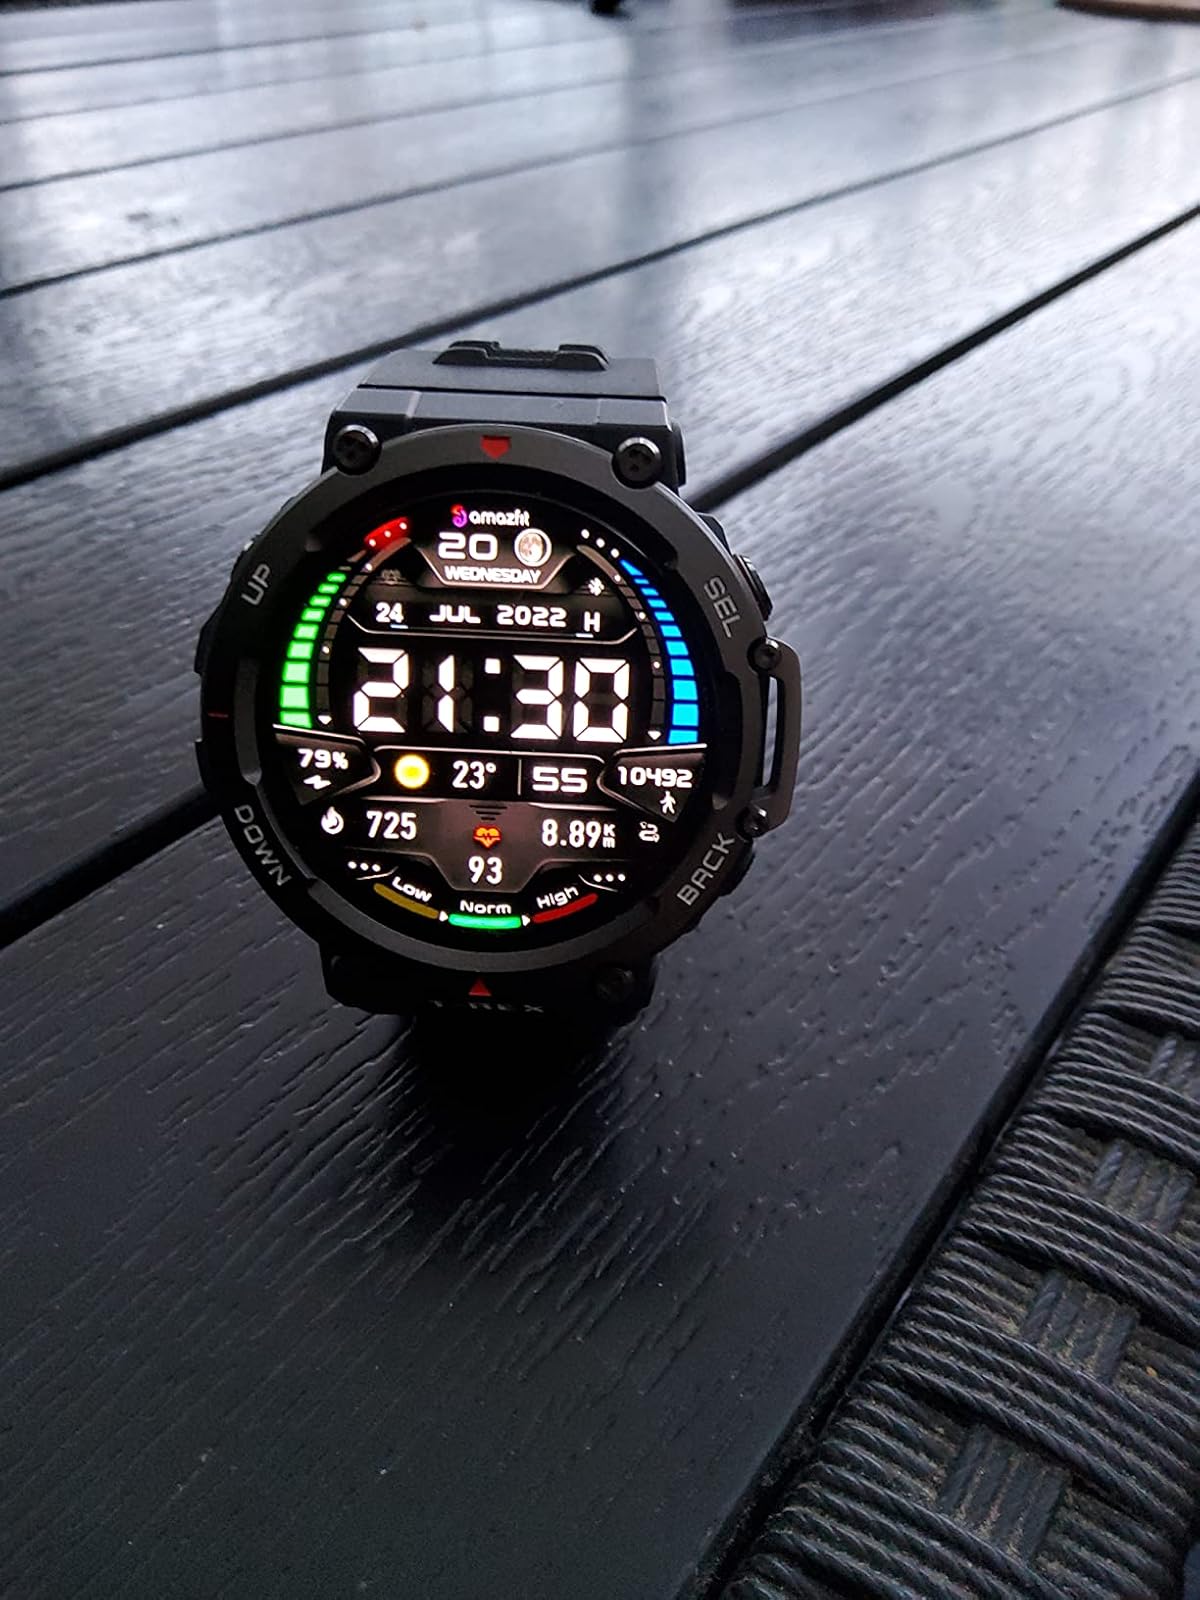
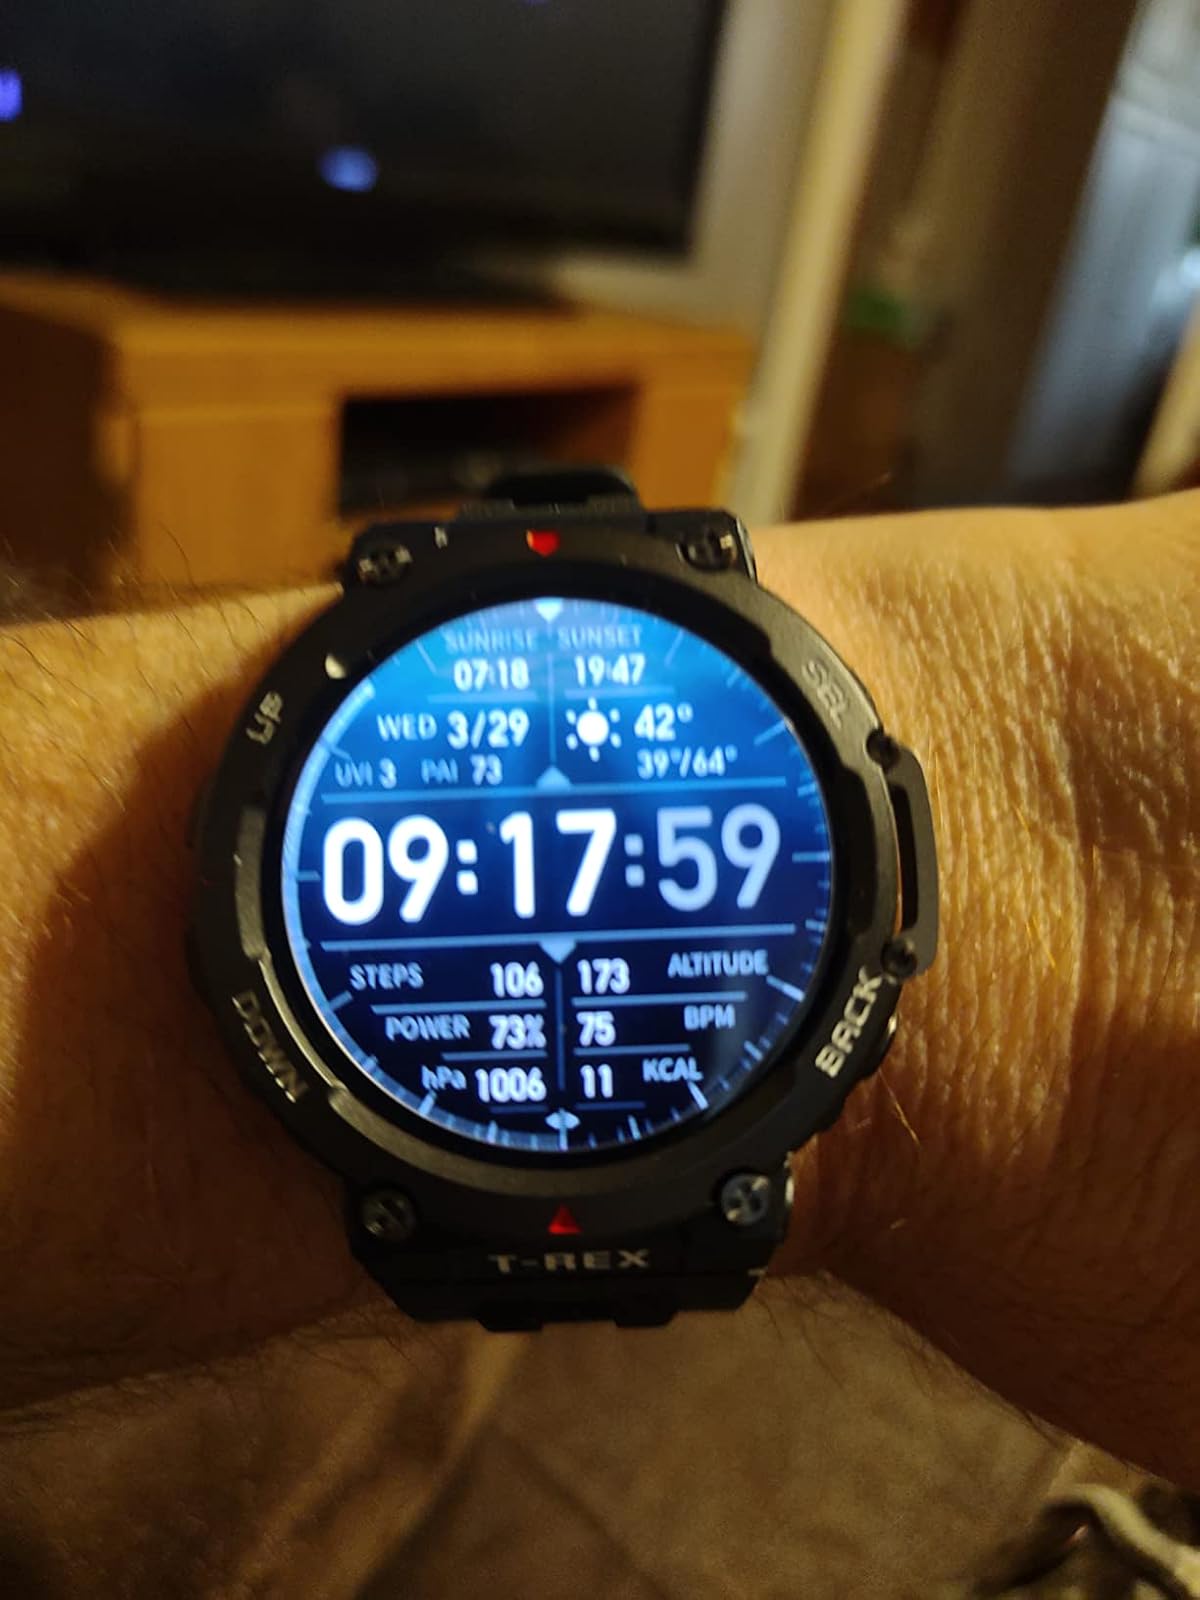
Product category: smartwatch
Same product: yes